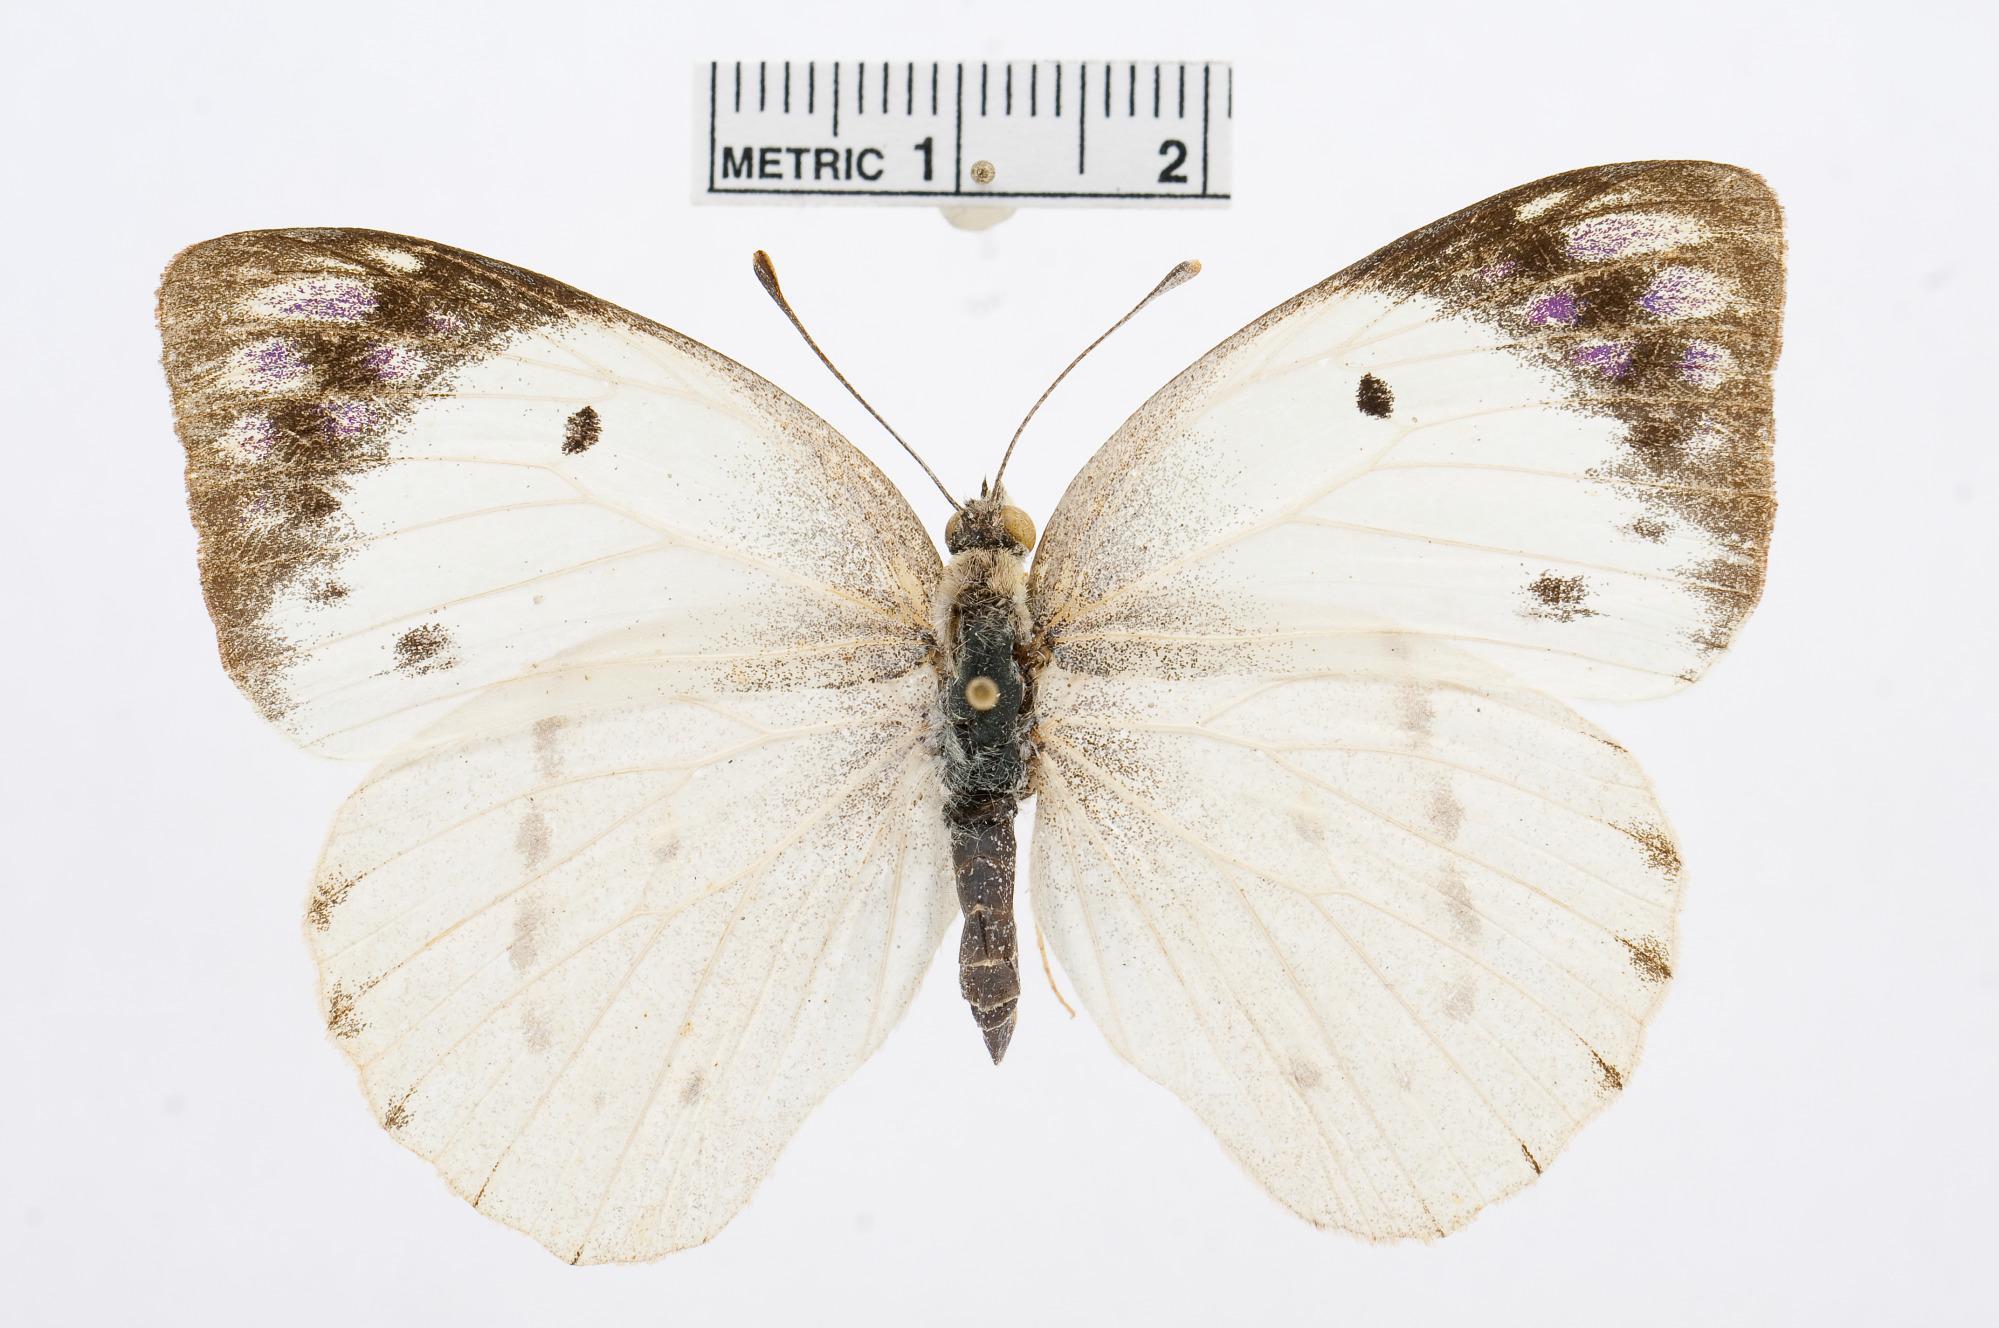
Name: Colotis regina
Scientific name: Colotis regina
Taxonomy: Animalia, Arthropoda, Hexapoda, Insecta, Lepidoptera, Pieridae, Pierinae